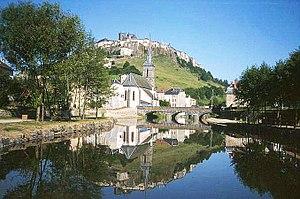
Saint-Flour, vue des berges de l'Ander